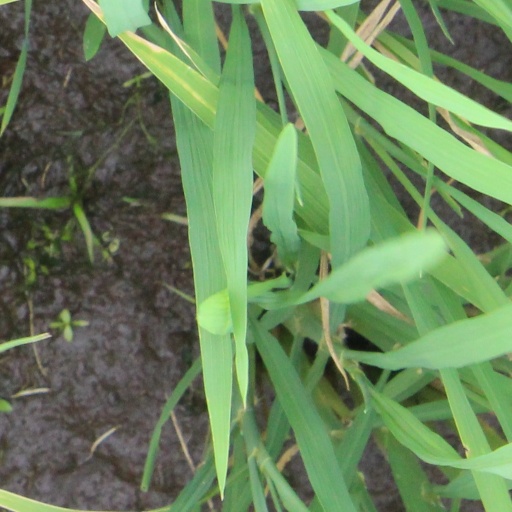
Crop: rice